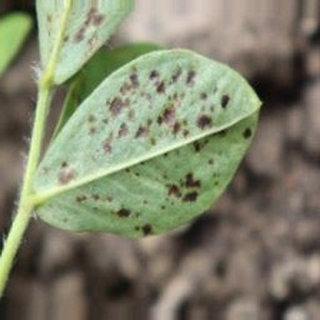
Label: groundnut_rust